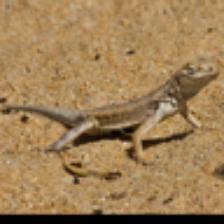
Label: NonHuman